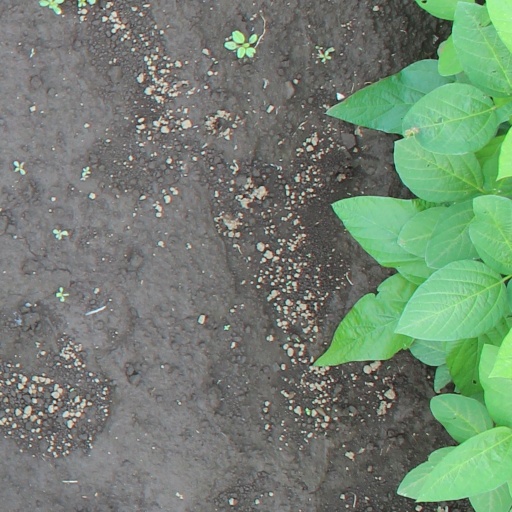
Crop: soybean